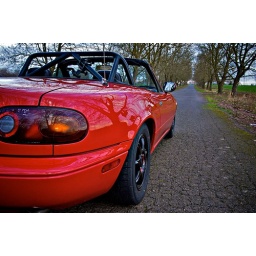
My bro's car with a monkey in the tree.